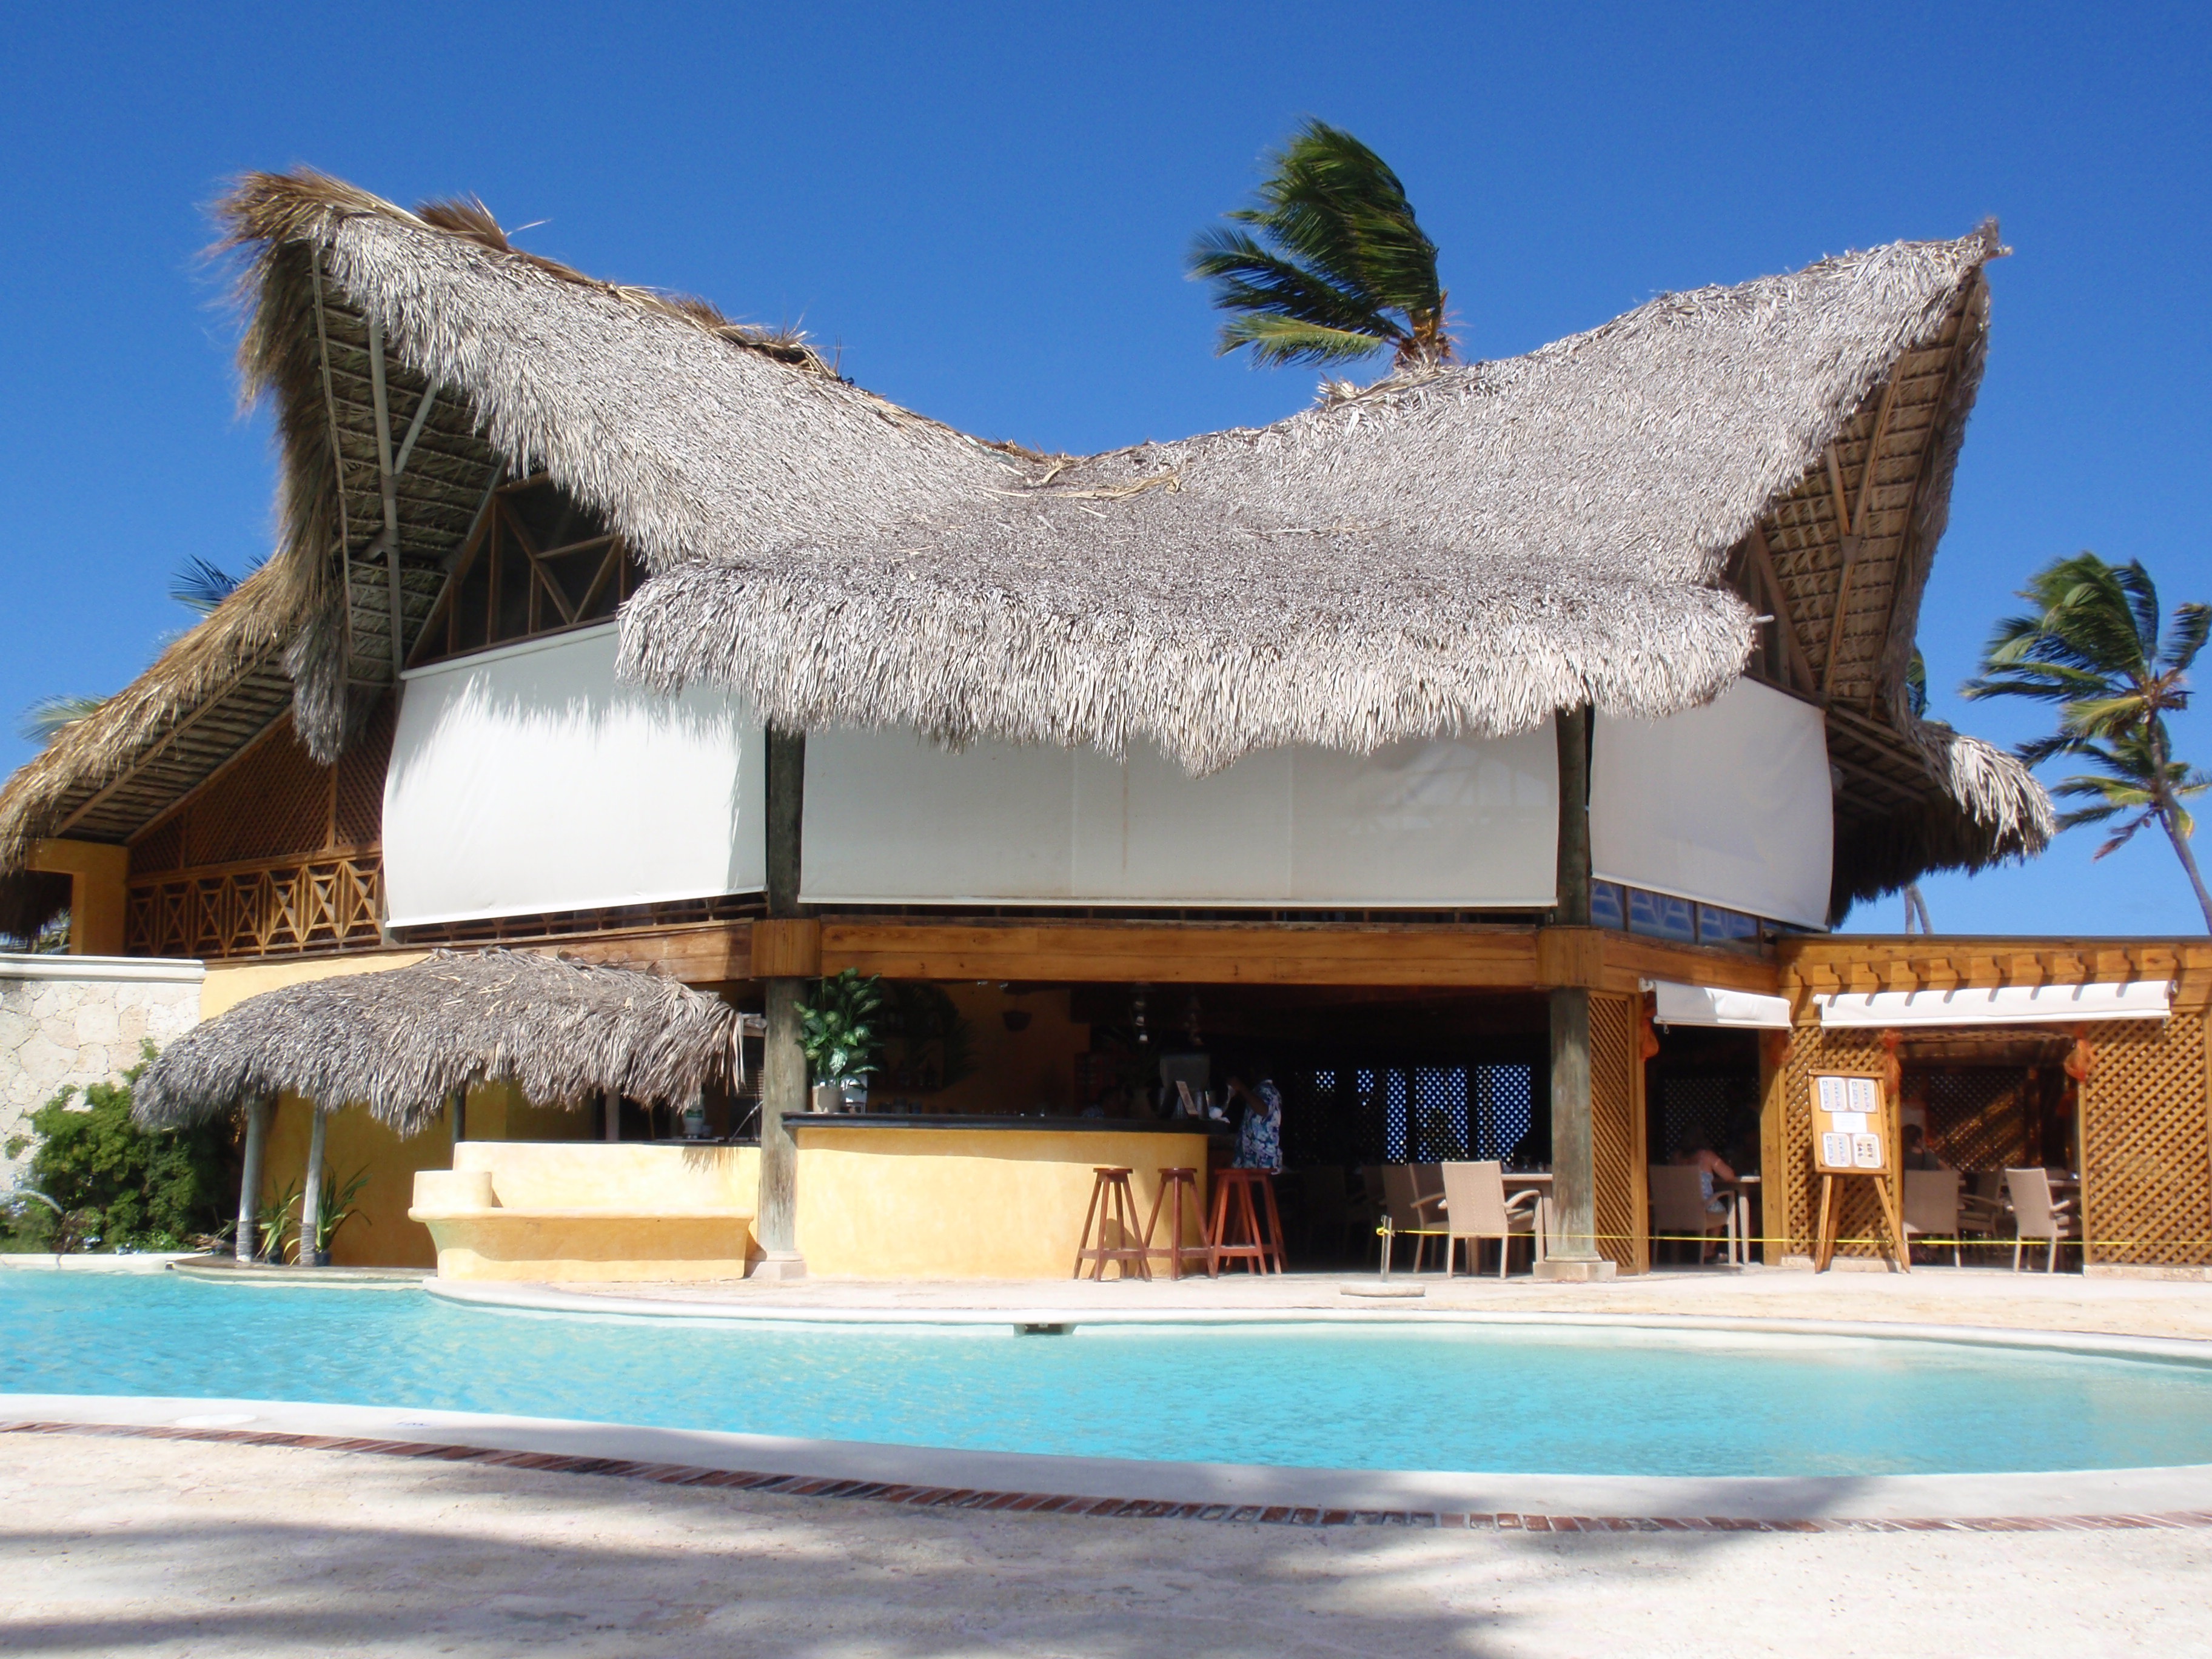
villa, house, building, home, summer, vacation, hut, pool, village, swimming pool, cottage, holiday, facade, property, rest, heat, hotel, resort, estate, chalet, hacienda